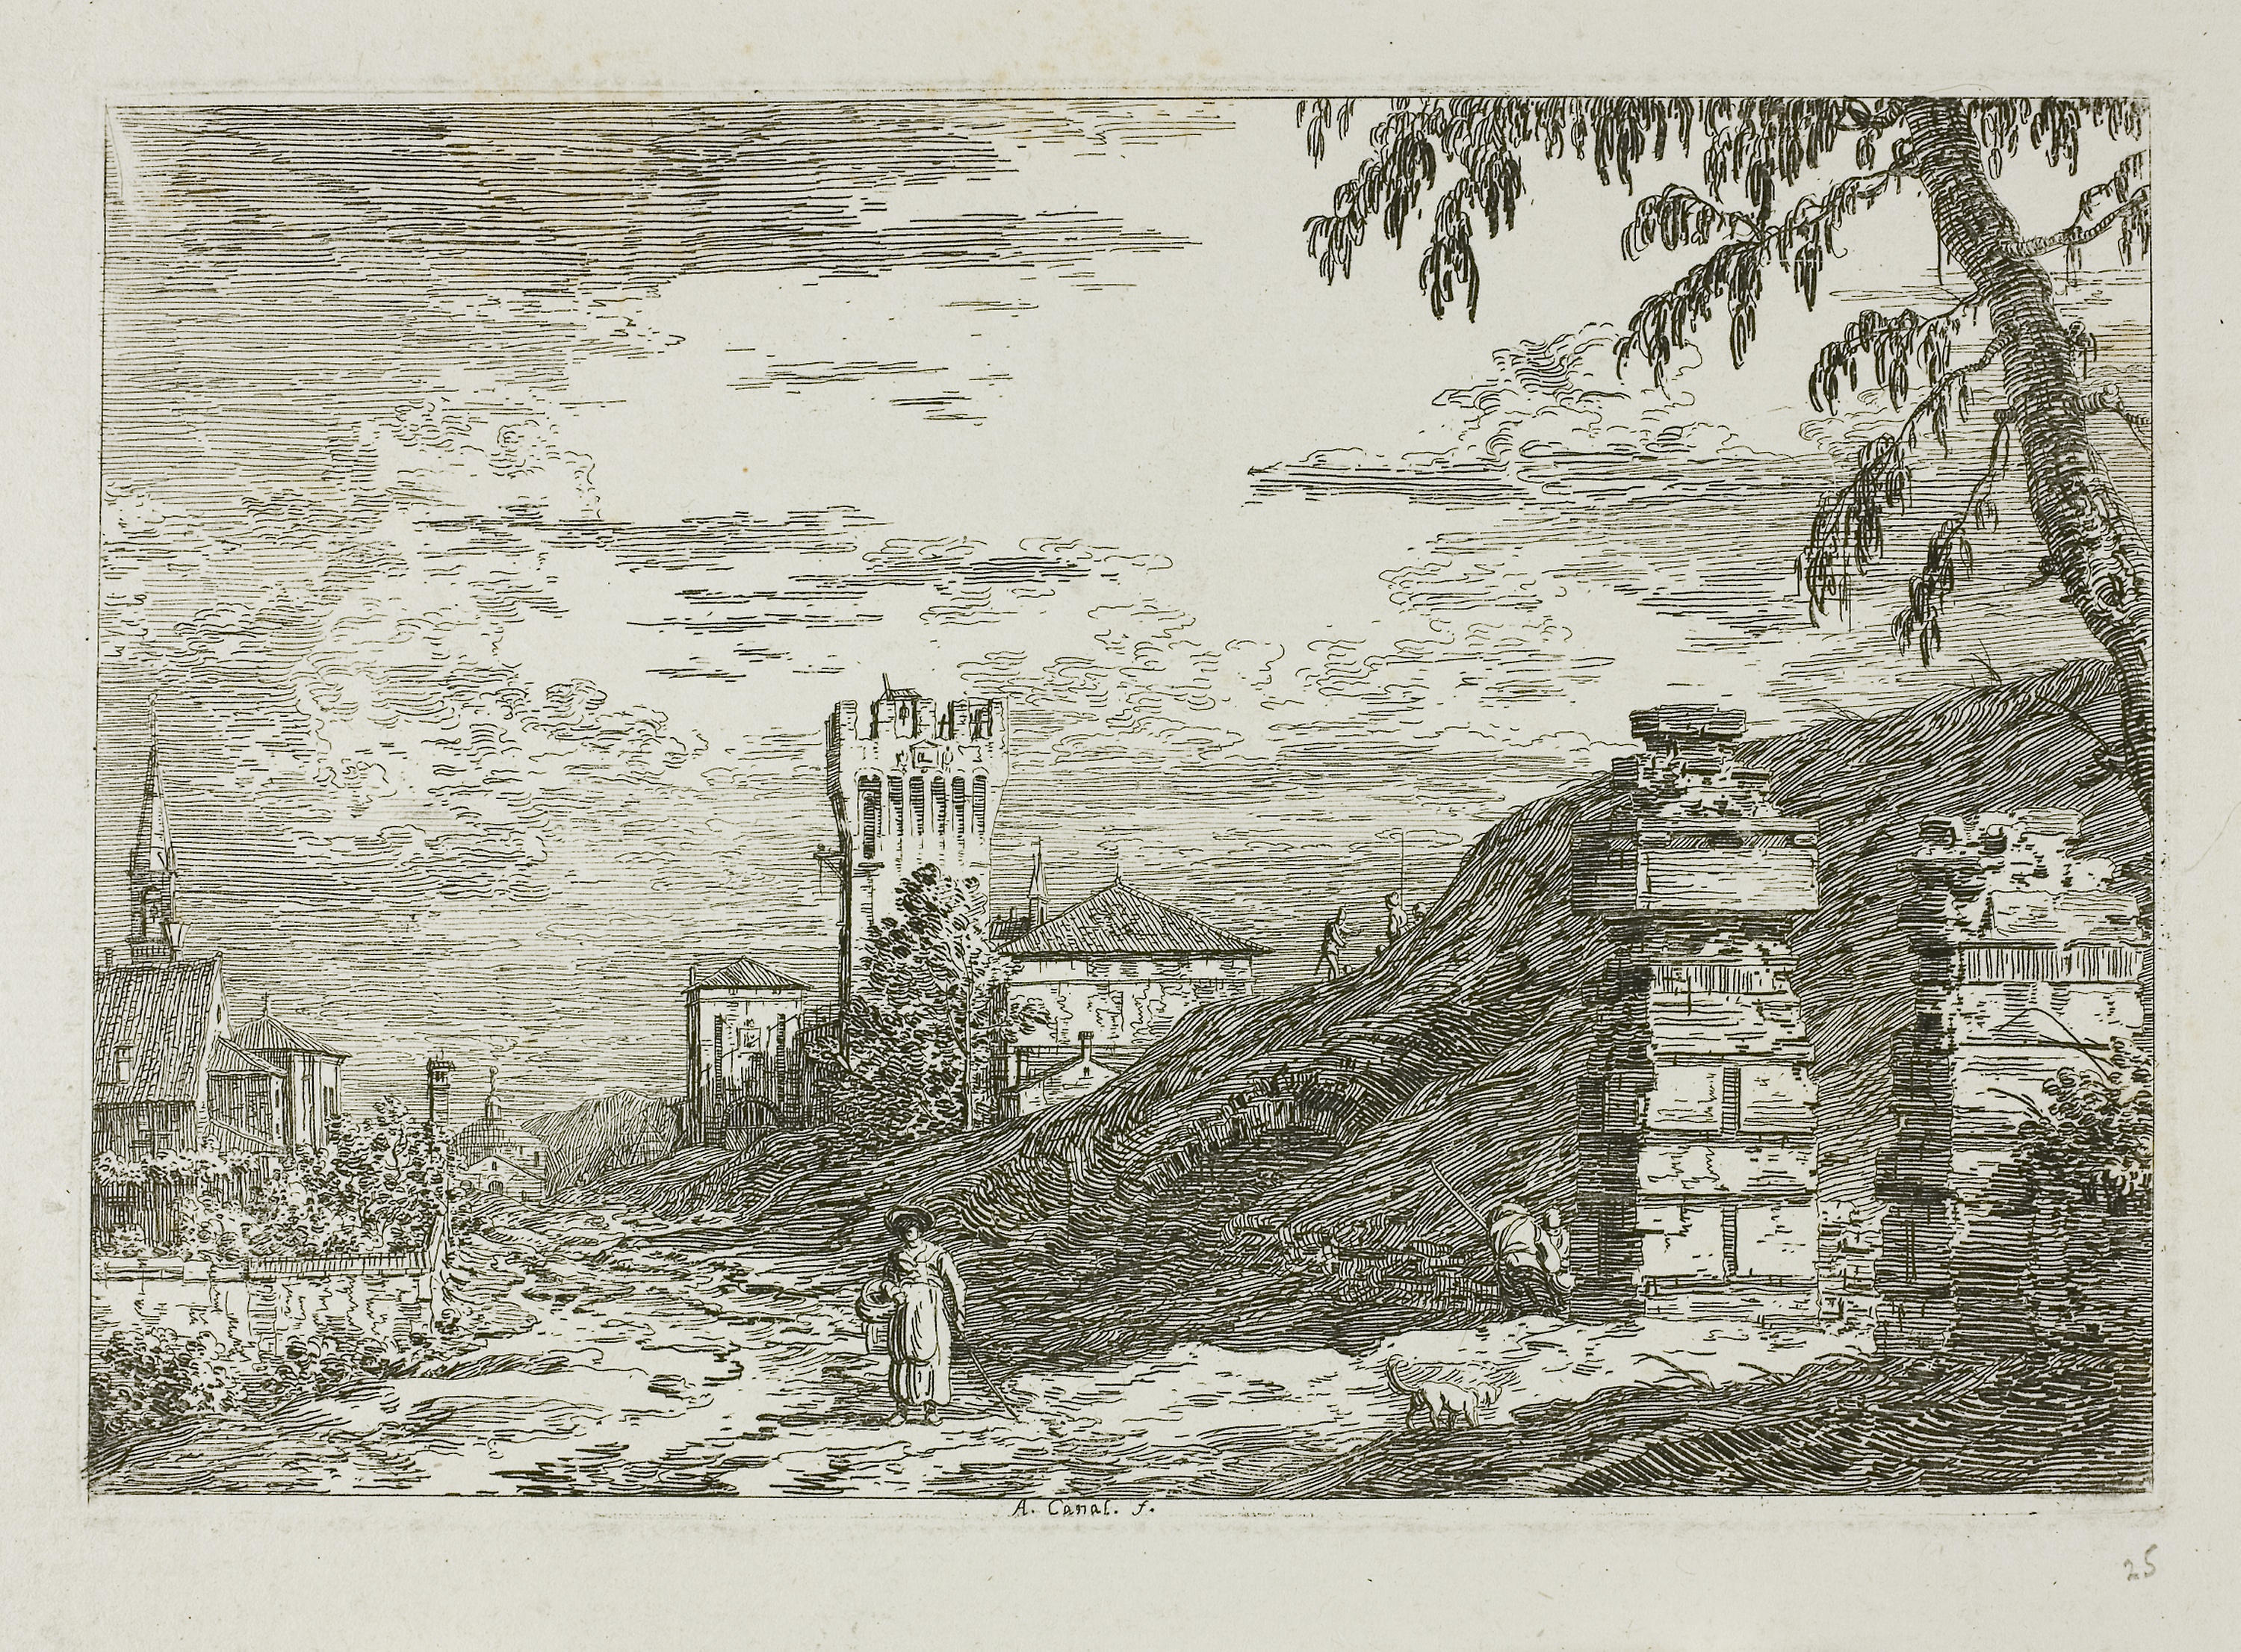
black and white, history, art, sketch, drawing, visual arts, artwork, tree, painting, picture frame, illustration